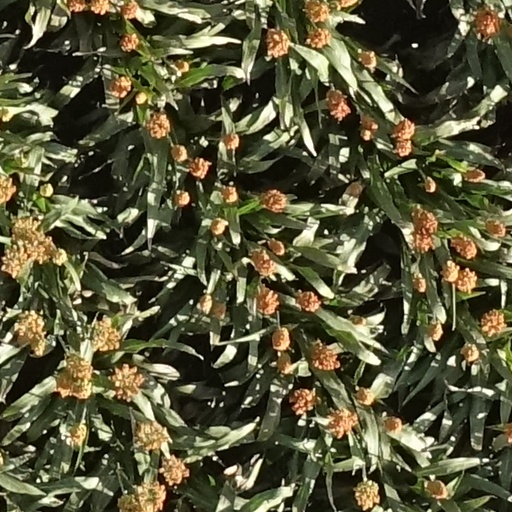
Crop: sorghum